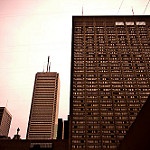
Scene: Outdoor